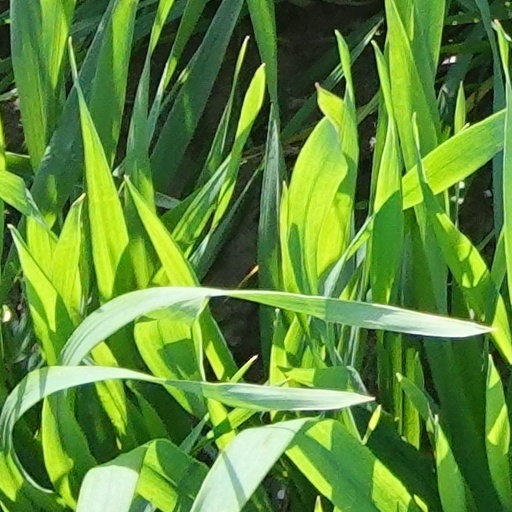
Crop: wheat